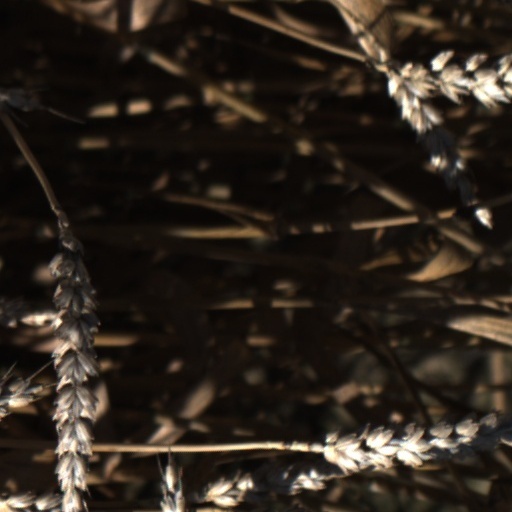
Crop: wheat